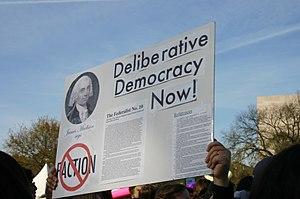
L'idée principale de la démocratie délibérative, inspirée par les théories de John Rawls et de Jürgen Habermas, est qu'une décision politique est réellement légitime lorsqu’elle procède de la délibération publique de citoyens égaux. Par rapport à la démocratie participative, elle met l’accent sur l’exigence de débats argumentés entre les citoyens.